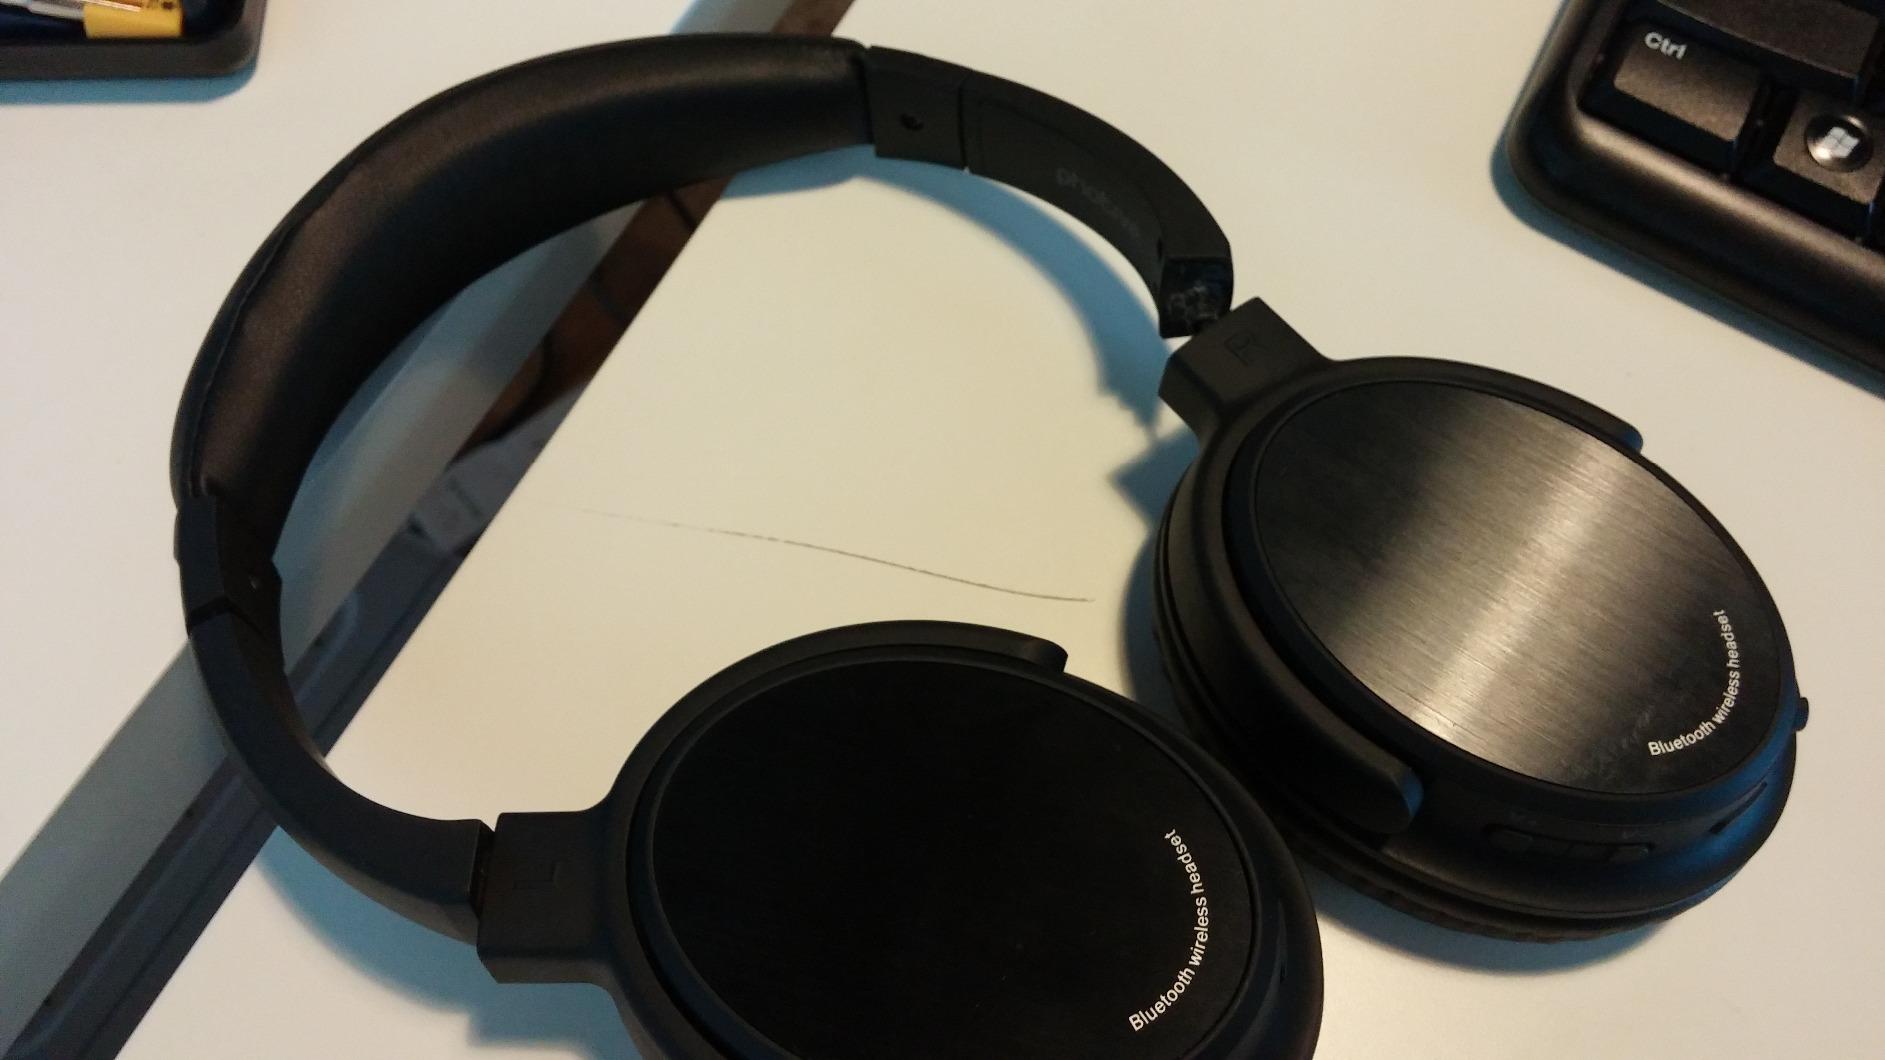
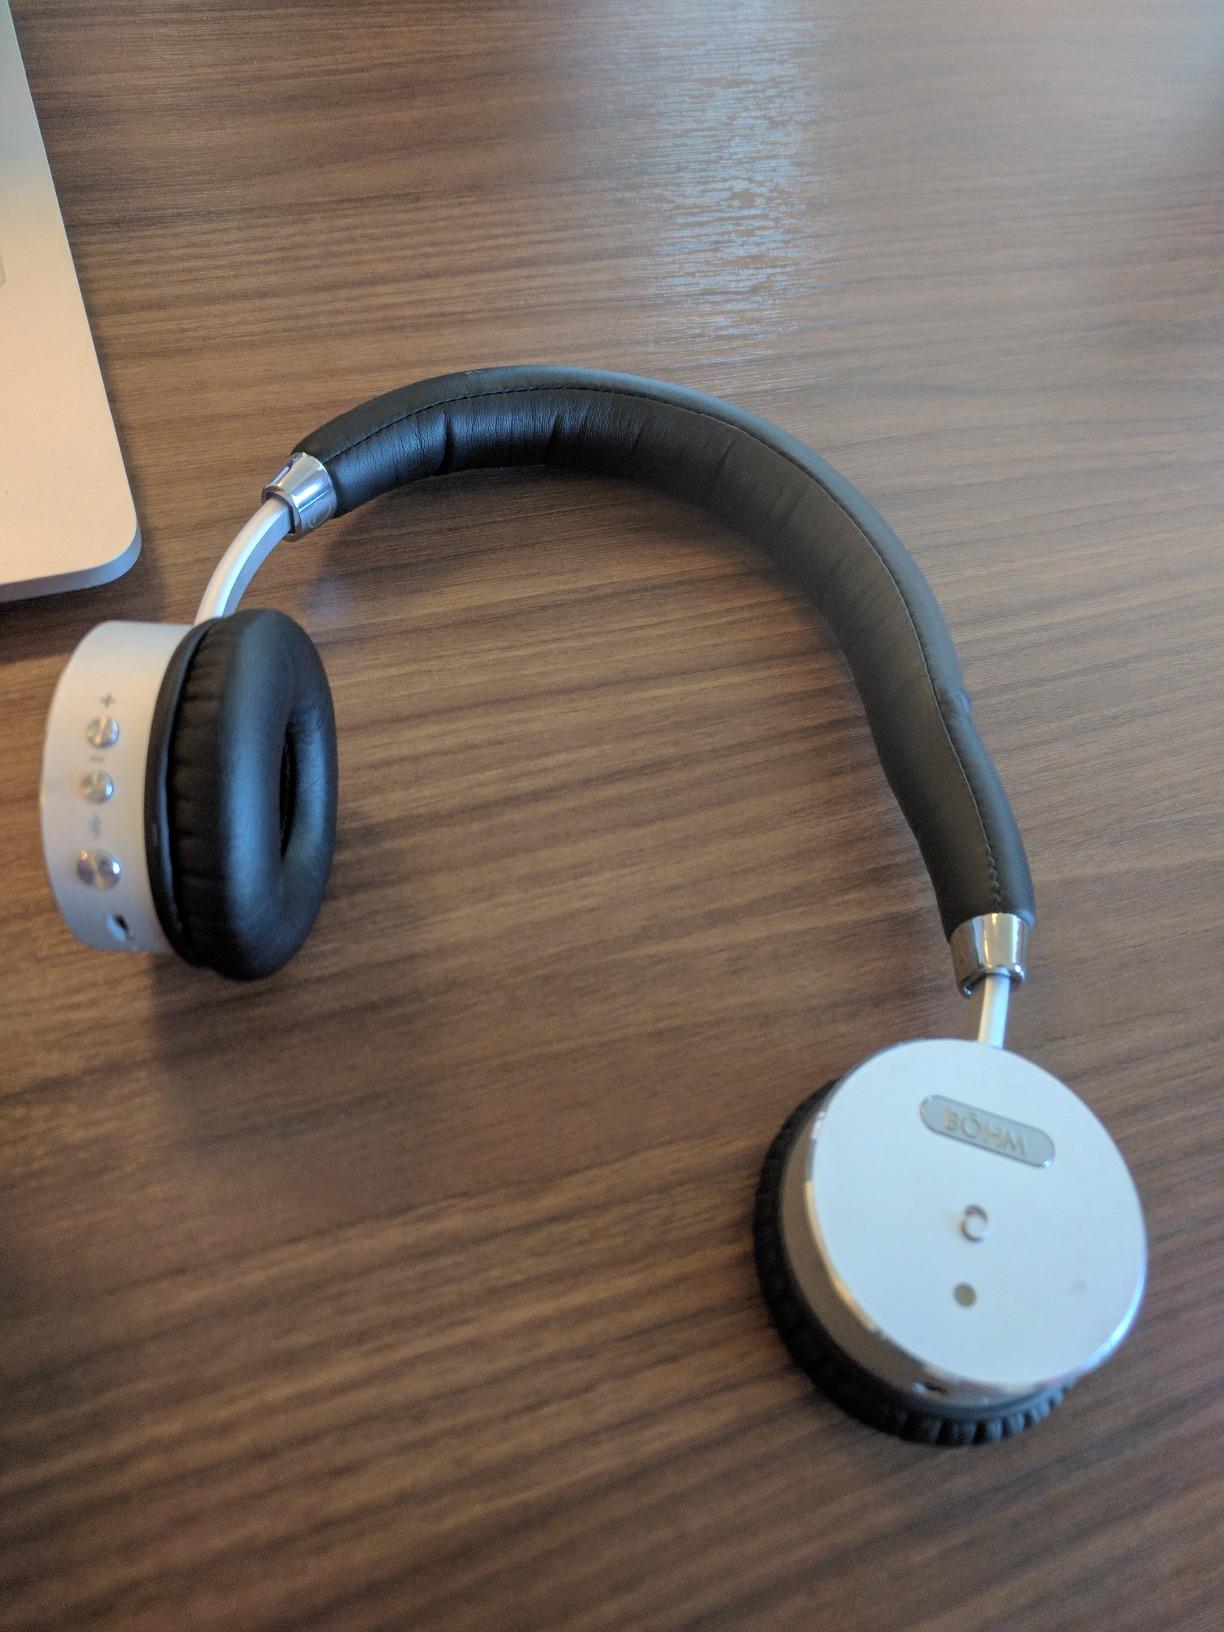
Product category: headphones
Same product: no